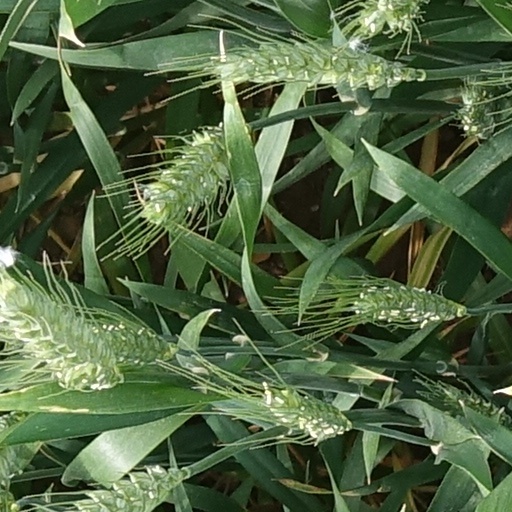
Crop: wheat